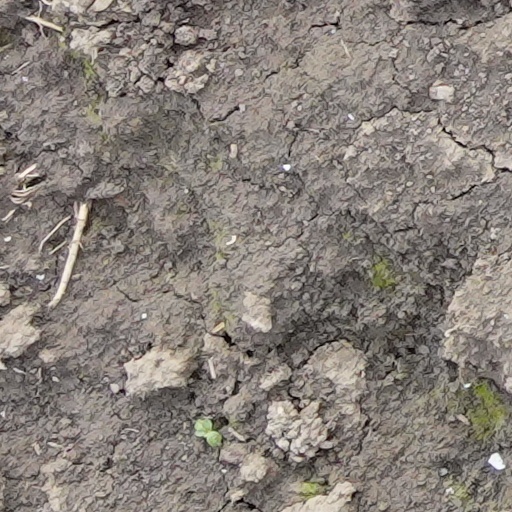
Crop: wheat